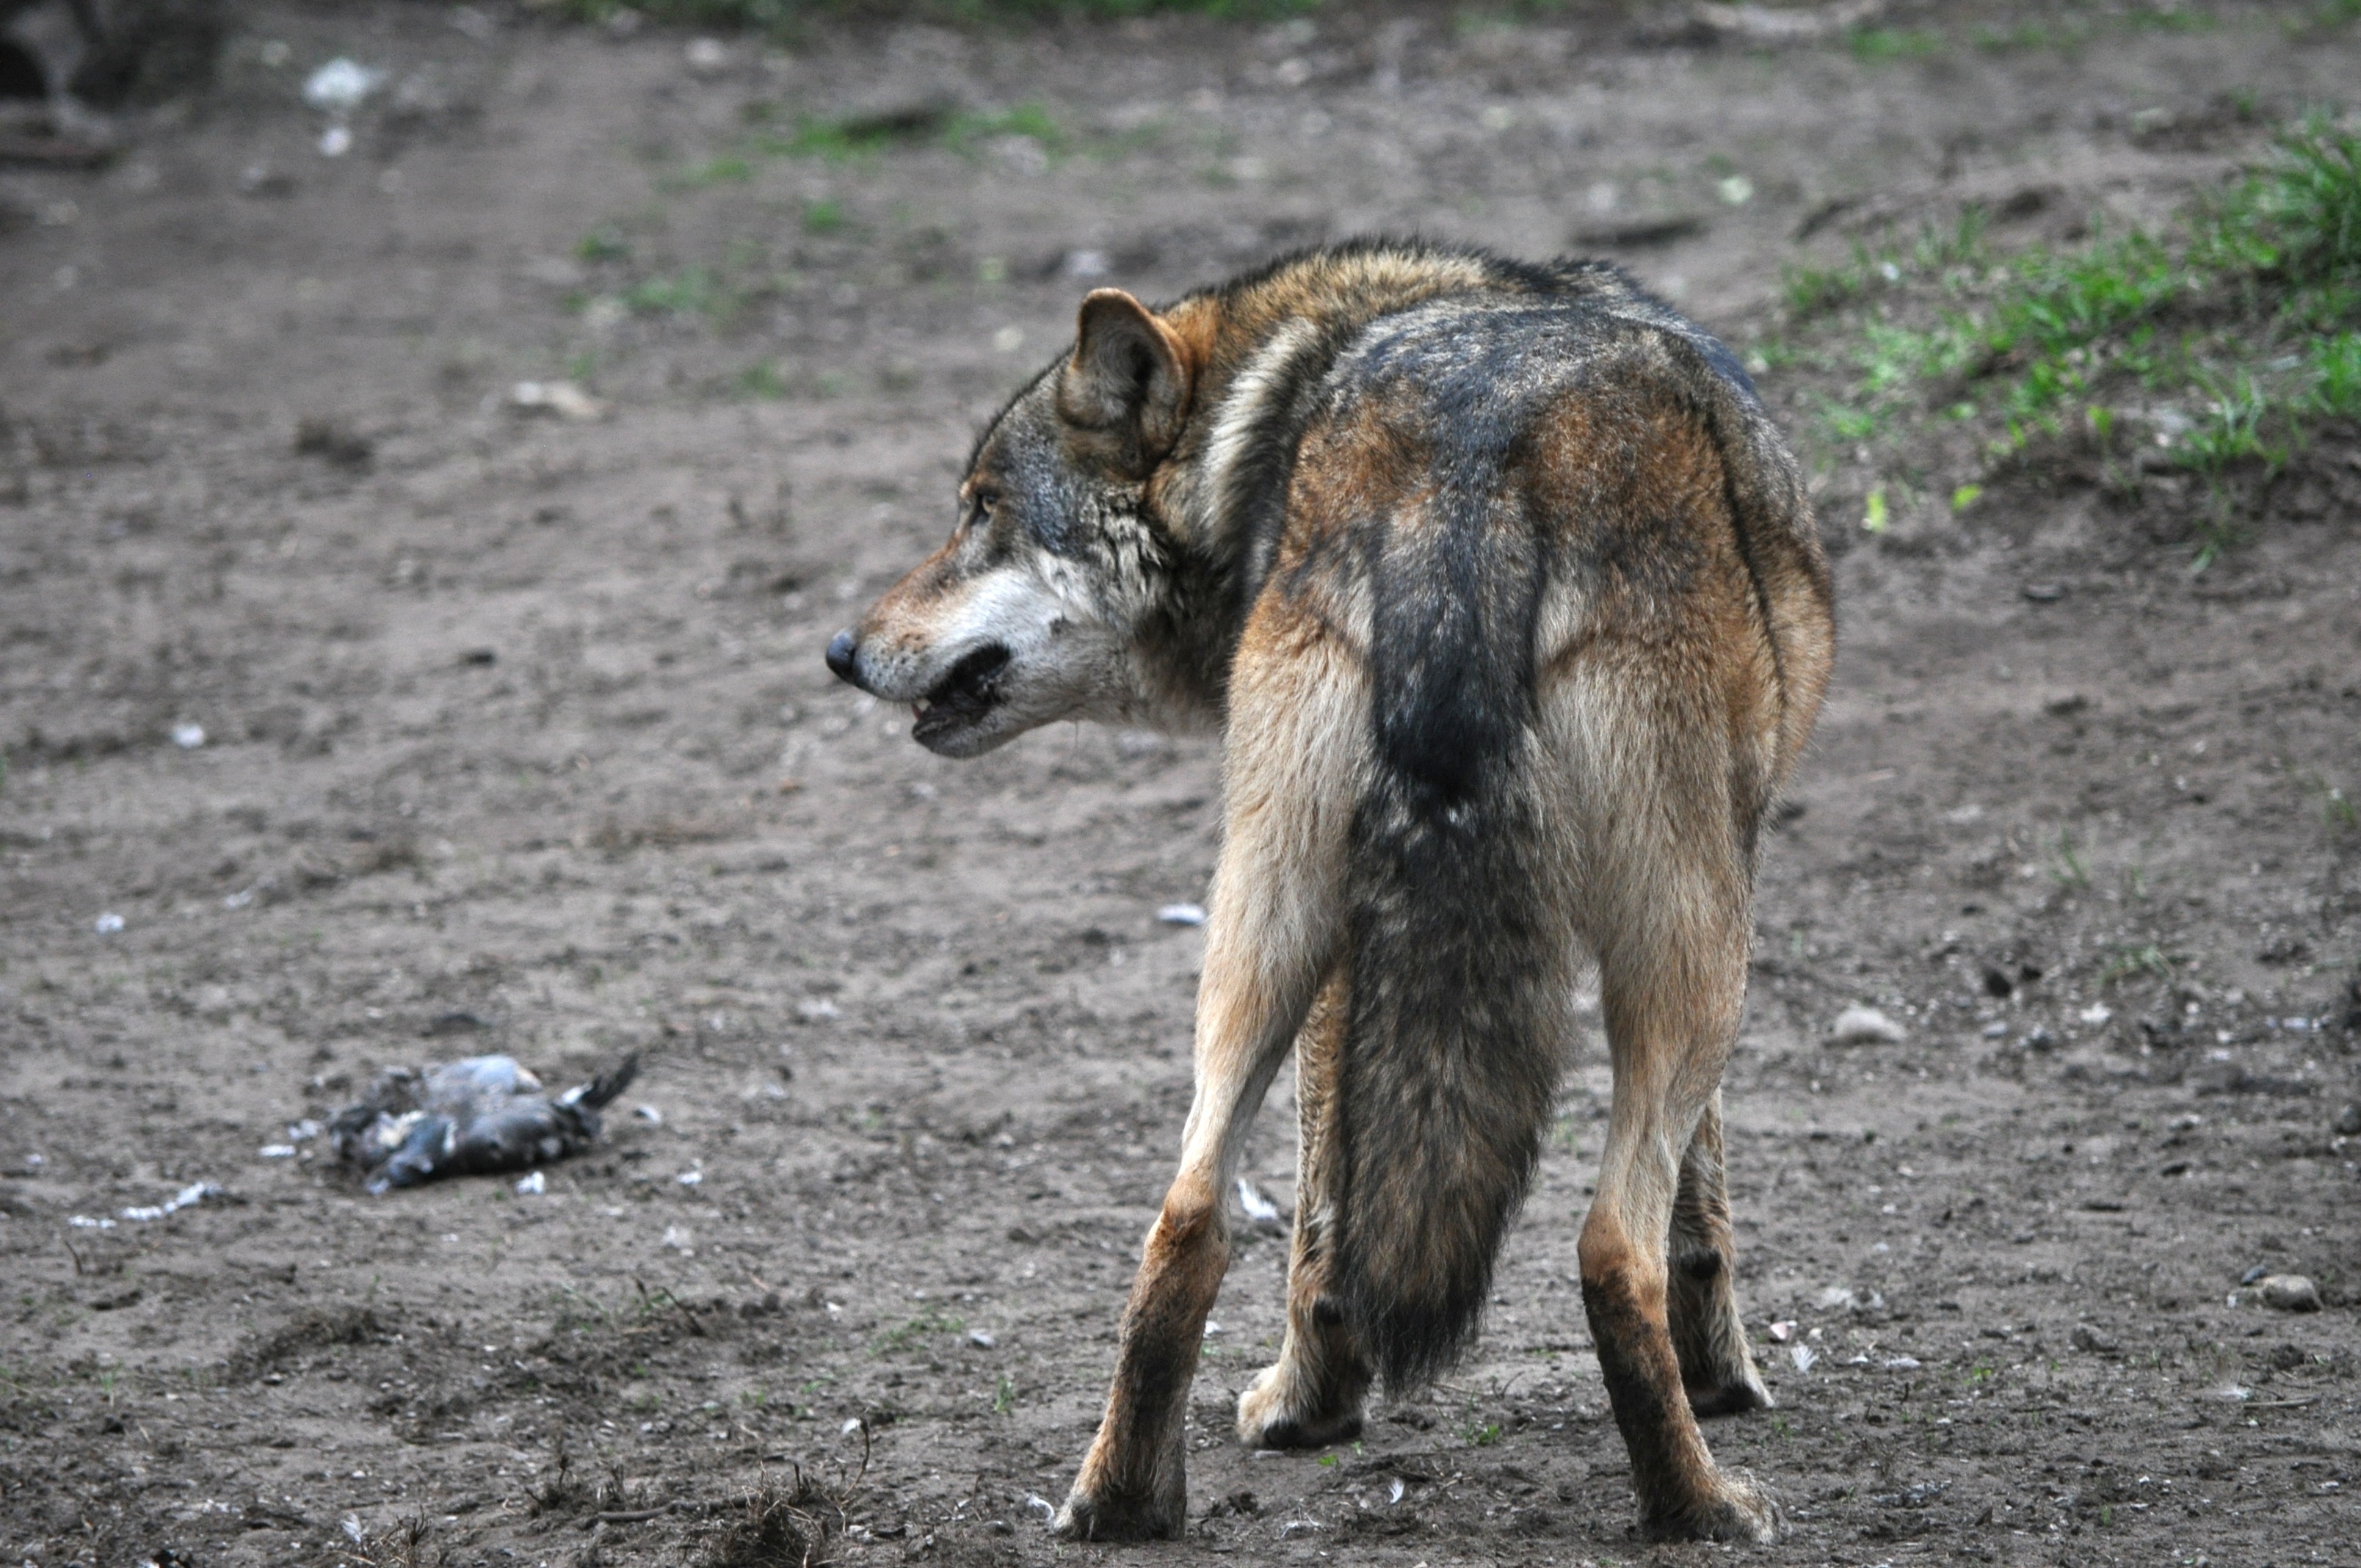
animal, wildlife, mammal, wolf, predator, fauna, vertebrate, prey, jackal, eurasian wolf, wolf tail, street dog, dog like mammal, red wolf, saarloos wolfdog, wolfdog, czechoslovakian wolfdog, lycaon pictus